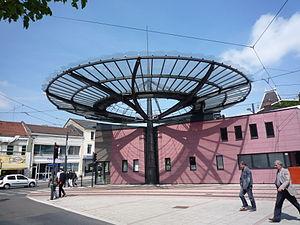
Denain, Nord, Nord-Pas-de-Calais, France.